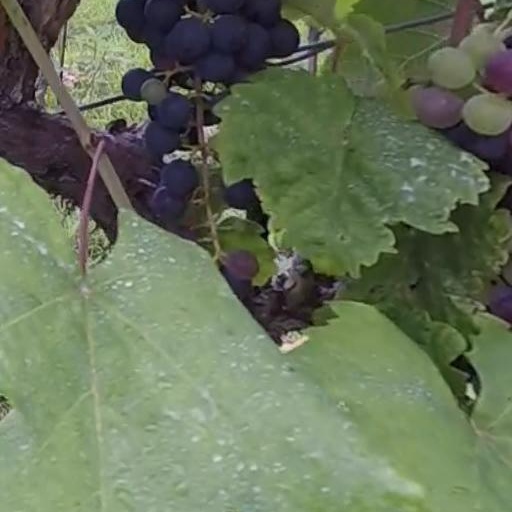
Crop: grape